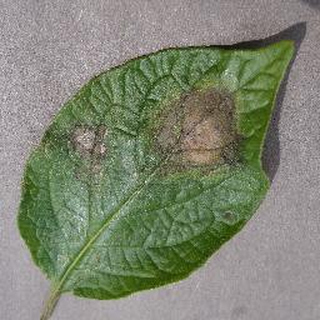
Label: potato_late_blight